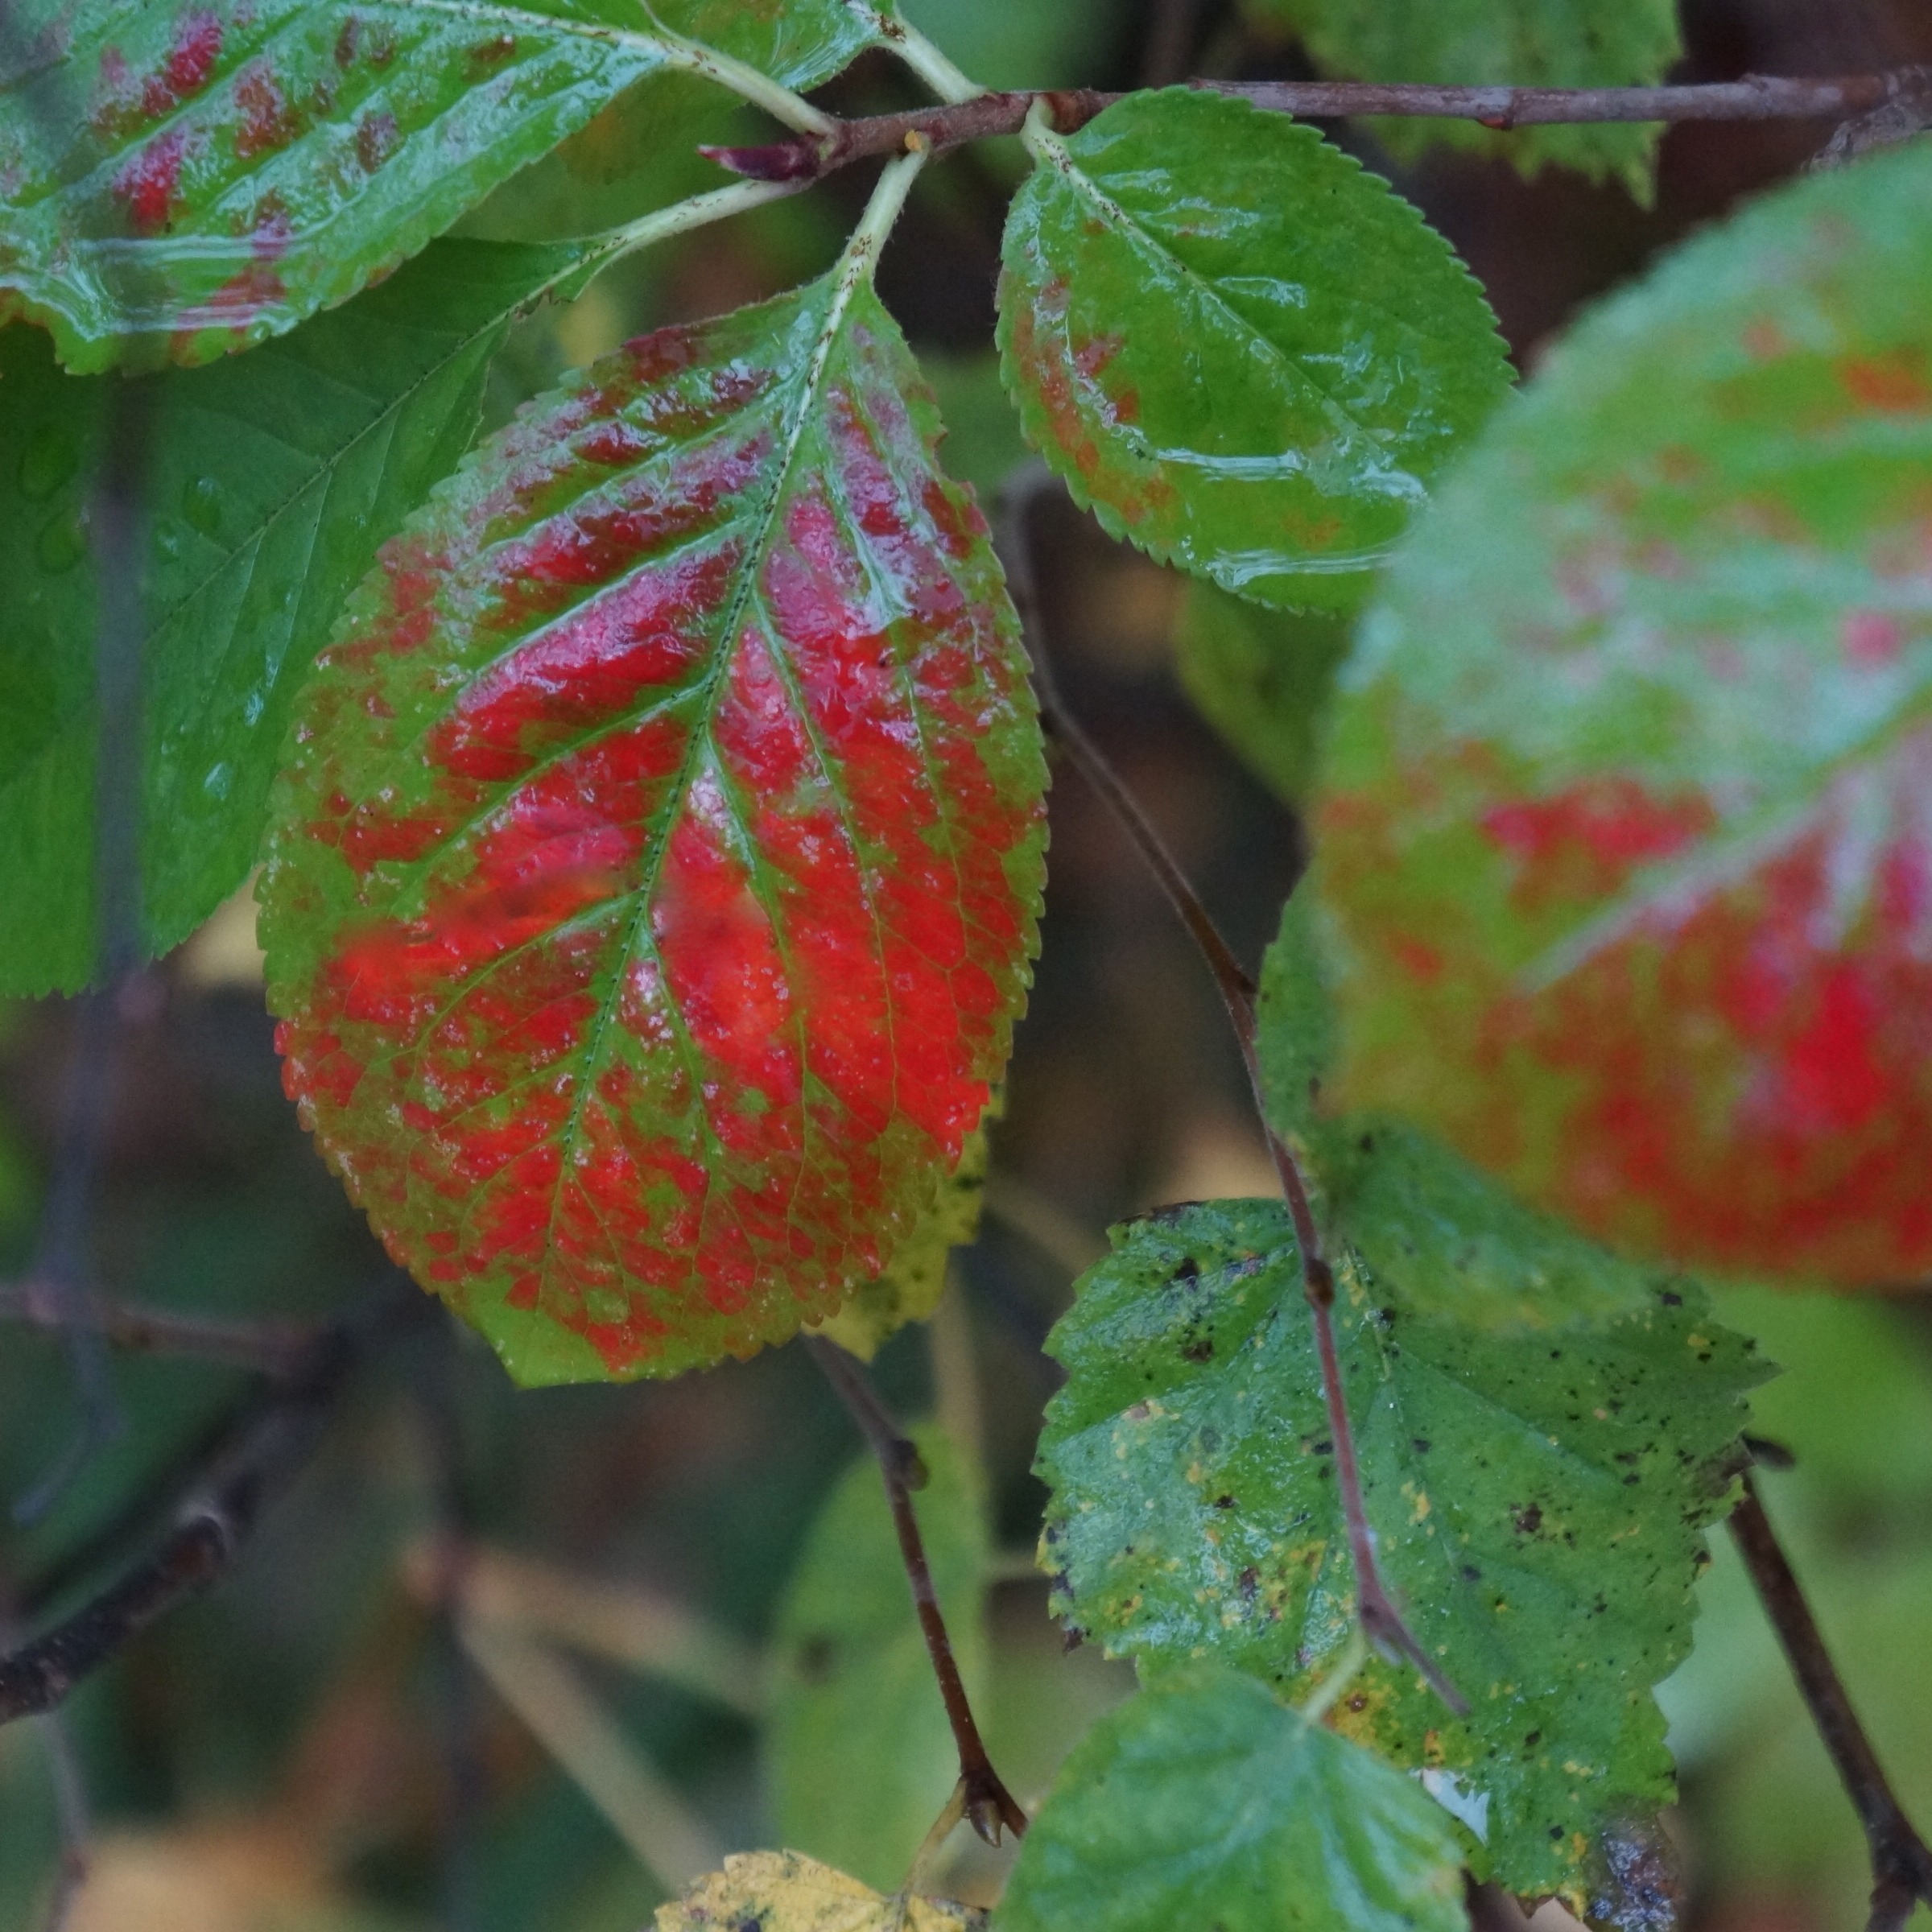
plant, fruit, leaf, flower, food, green, red, produce, autumn, botany, flora, shrub, begonia, flowering plant, colorful leaf, natural art, land plant, riot of color